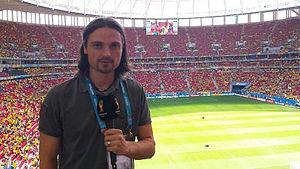
Lutz Pfannenstiel est un footballeur puis entraîneur allemand né le 12 mai 1973 à Zwiesel.